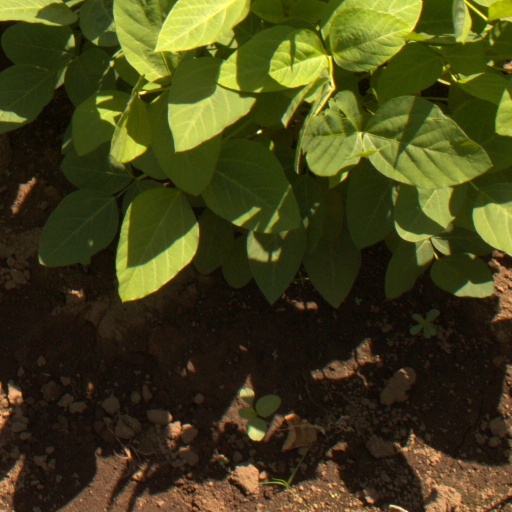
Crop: soybean